Iran–Russia relations

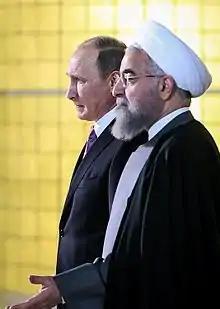
Hassan Rouhani and Vladimir Putin in Tehran, 20 November 2015

The Soviet Union was the first state to recognize the Islamic Republic of Iran, in February 1979. During the Iran–Iraq War (1980-1988), however, it supplied Iraqi leader Saddam Hussein with large amounts of conventional arms, ostensibly standing in opposition to the Iranian regime. As Iran considered attacking Iraq in July 1982, the Soviet Union warned against it. At the UN Security Council, the USSR voted for a resolution calling for a ceasefire and a return to international borders. Supreme Leader Ayatollah Khomeini deemed Islam principally incompatible with the communist ideals (such as atheism) of the Soviet Union, calling it the "Lesser Satan" and rejecting alignment with either side in the Cold War between the US and the USSR. During the early years of the Iran–Iraq War, the USSR supplied Iraq with most of its weaponry, while Iran backed select elements of the Afghan mujahideen in their war against the Soviets. However, later the USA imposed an arms embargo on Iran, and the Soviet Union began to supply arms to Iran via North Korea.